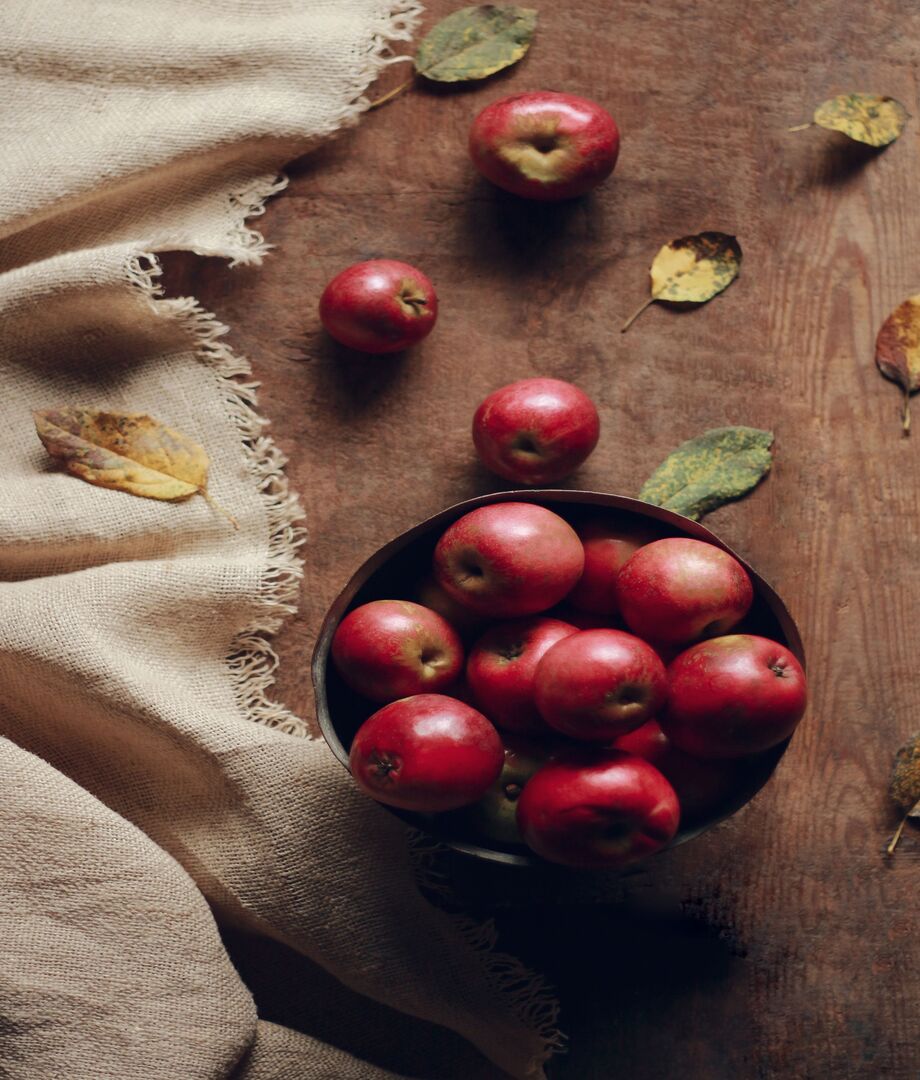
Label: apple